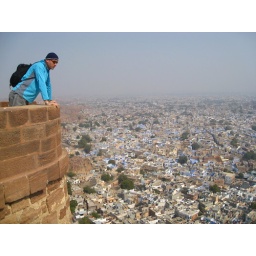
Looking at the sheer drop to the blue city below from the walls of Meherangarh fort.